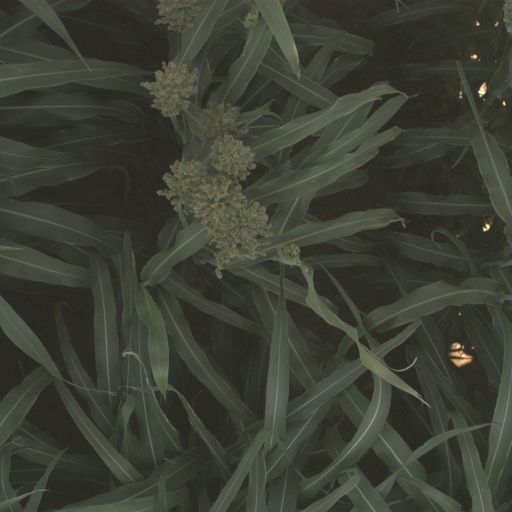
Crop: sorghum